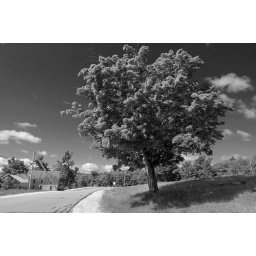
tree in field 2